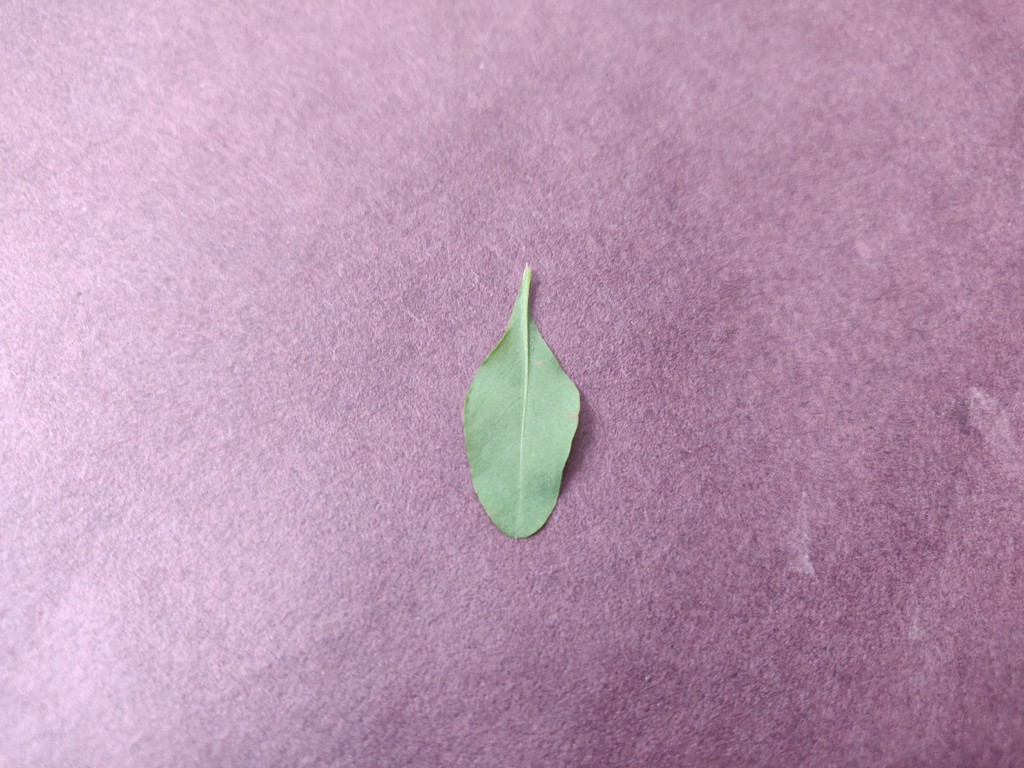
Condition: Healthy
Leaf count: single
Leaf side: back